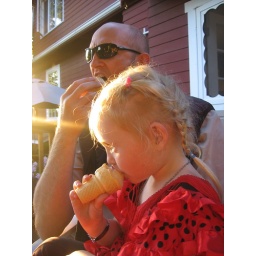
Emmy in flamenco dancer dress at Grandma and Grandpa's house in Seattle. Emmy's first ice cream cone.